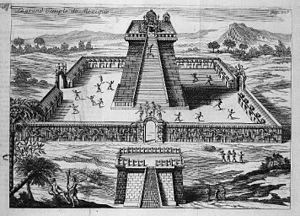
Le grand temple de Mexique (Temple du Soleil de Tenochtitlan) - Gravure en taille douce de Van Beecq